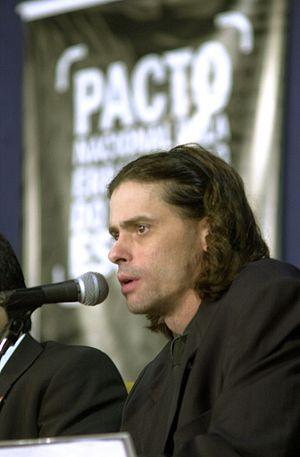
Marcos César Simarelli Winter est un acteur brésilien. Il est le père d'Ana Clara Duarte, fruit de son mariage avec l'actrice Paloma Duarte.